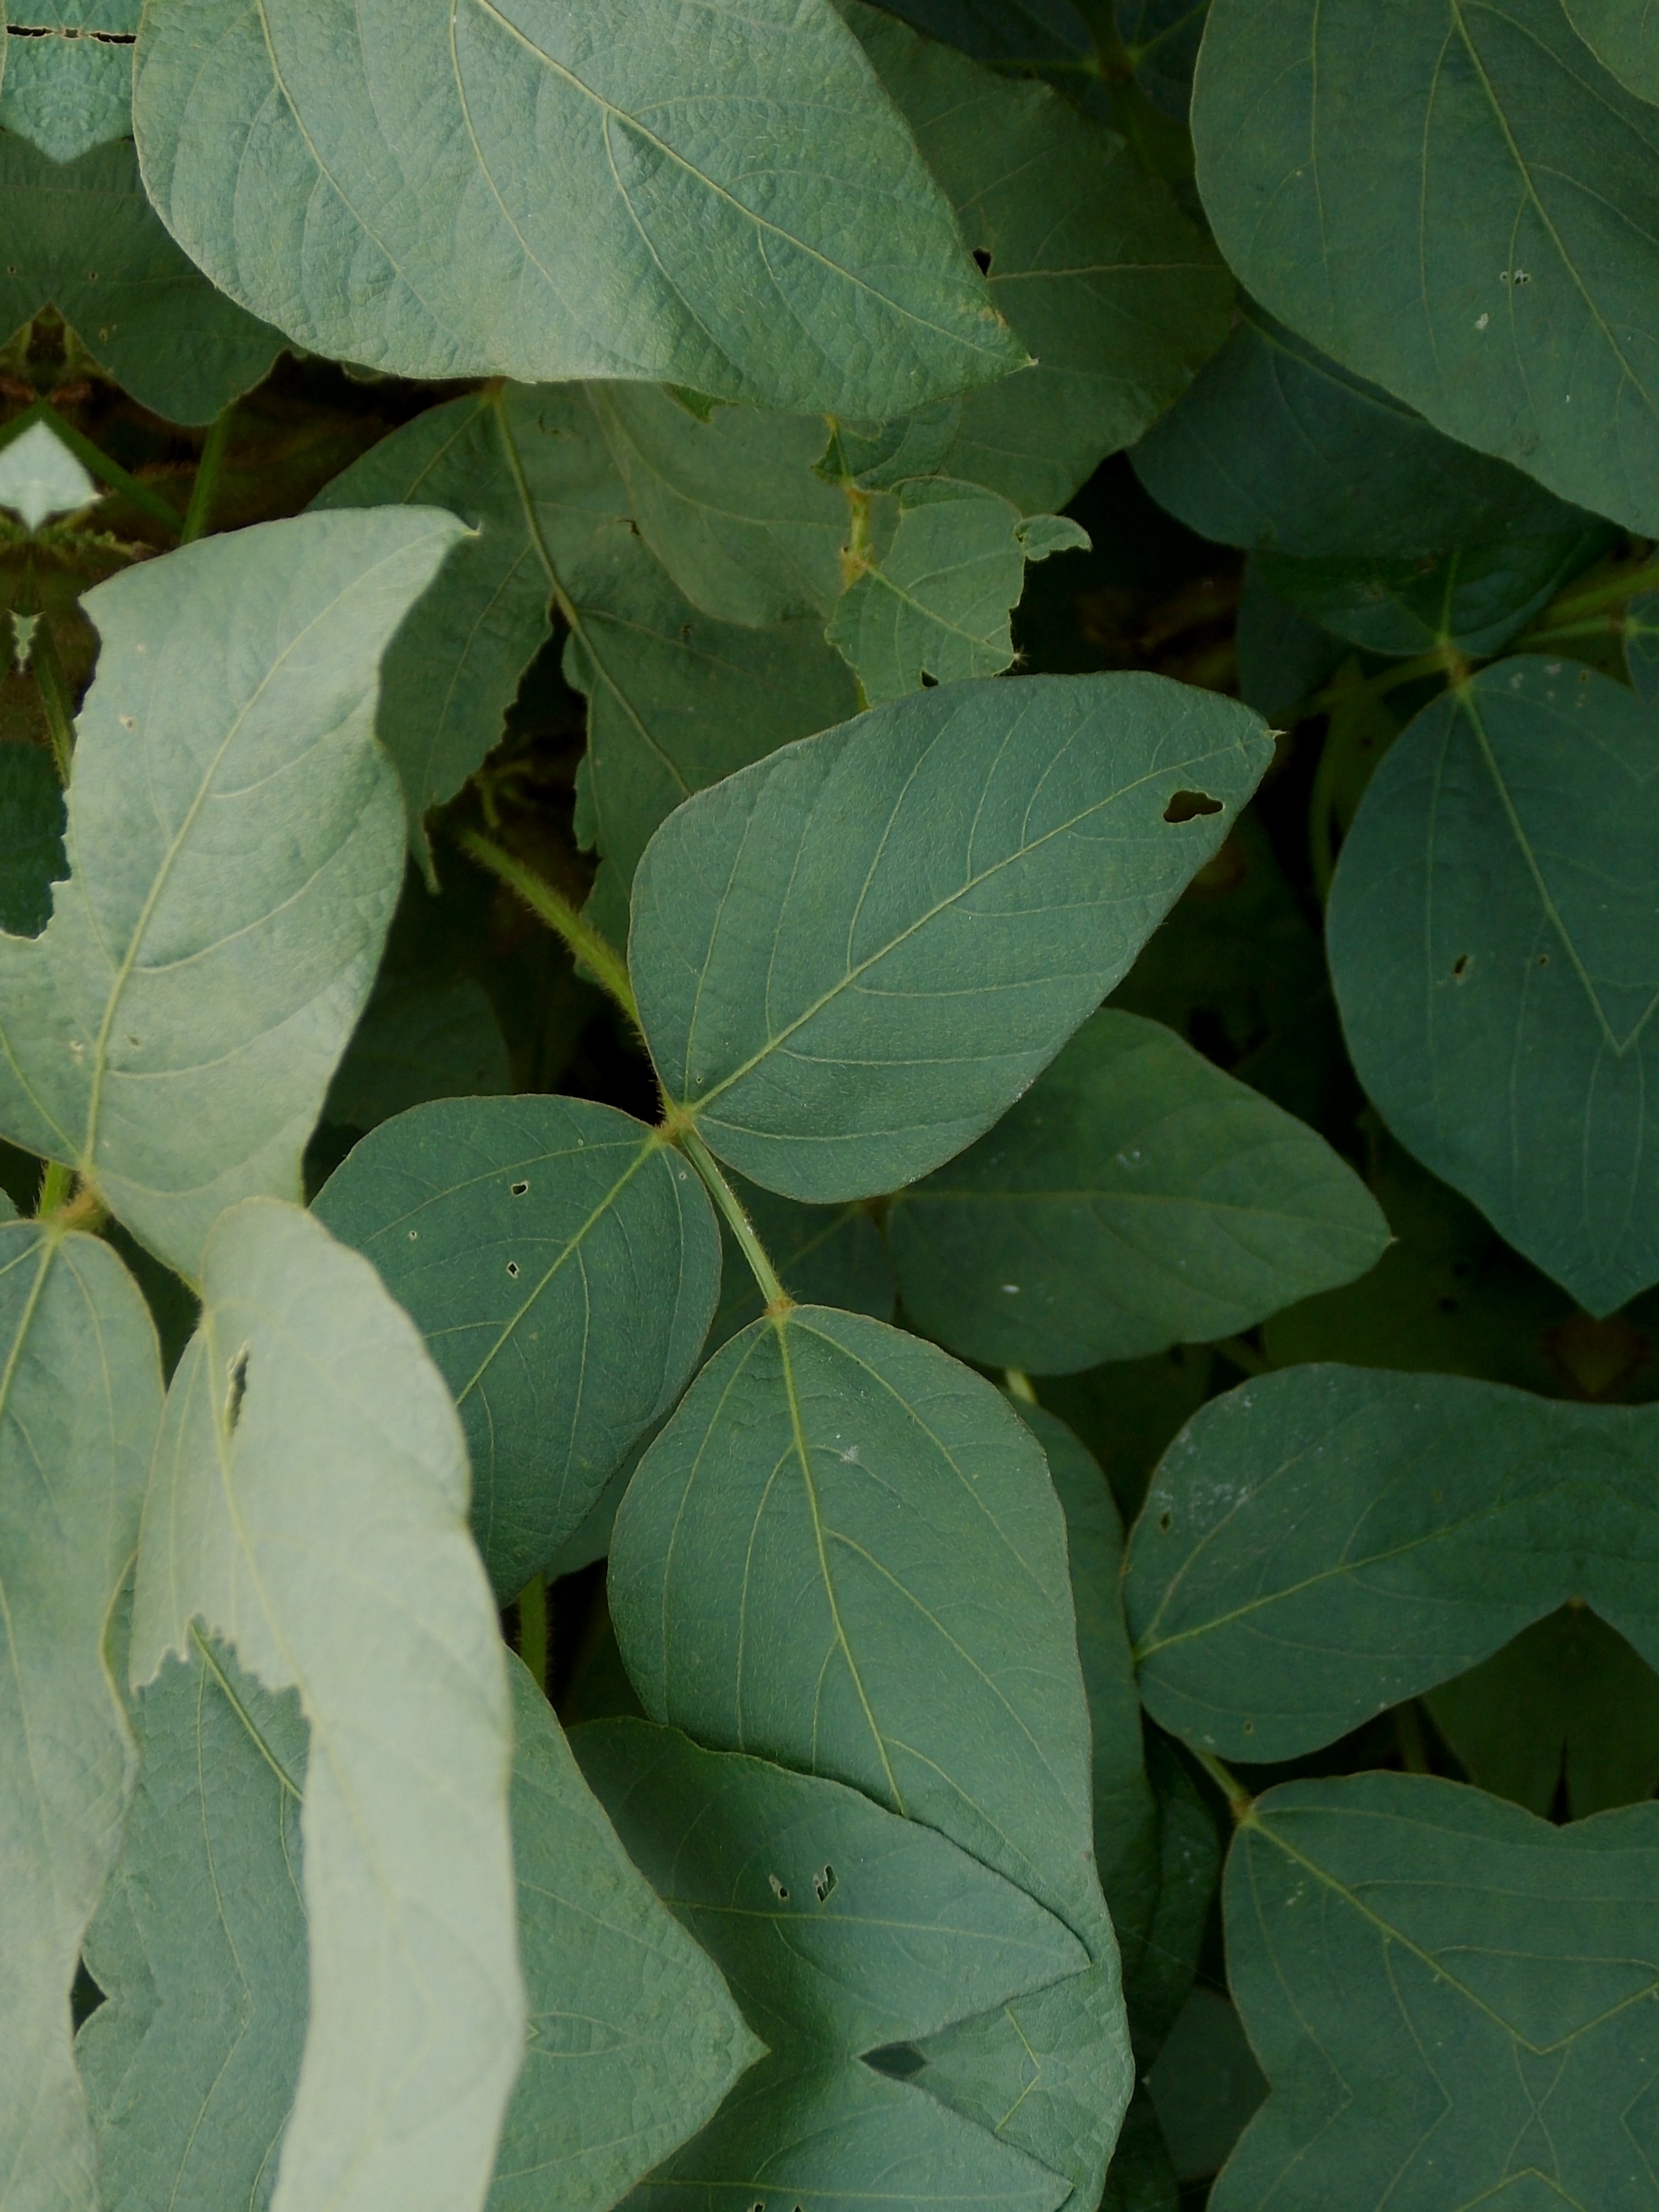
Label: Healthy